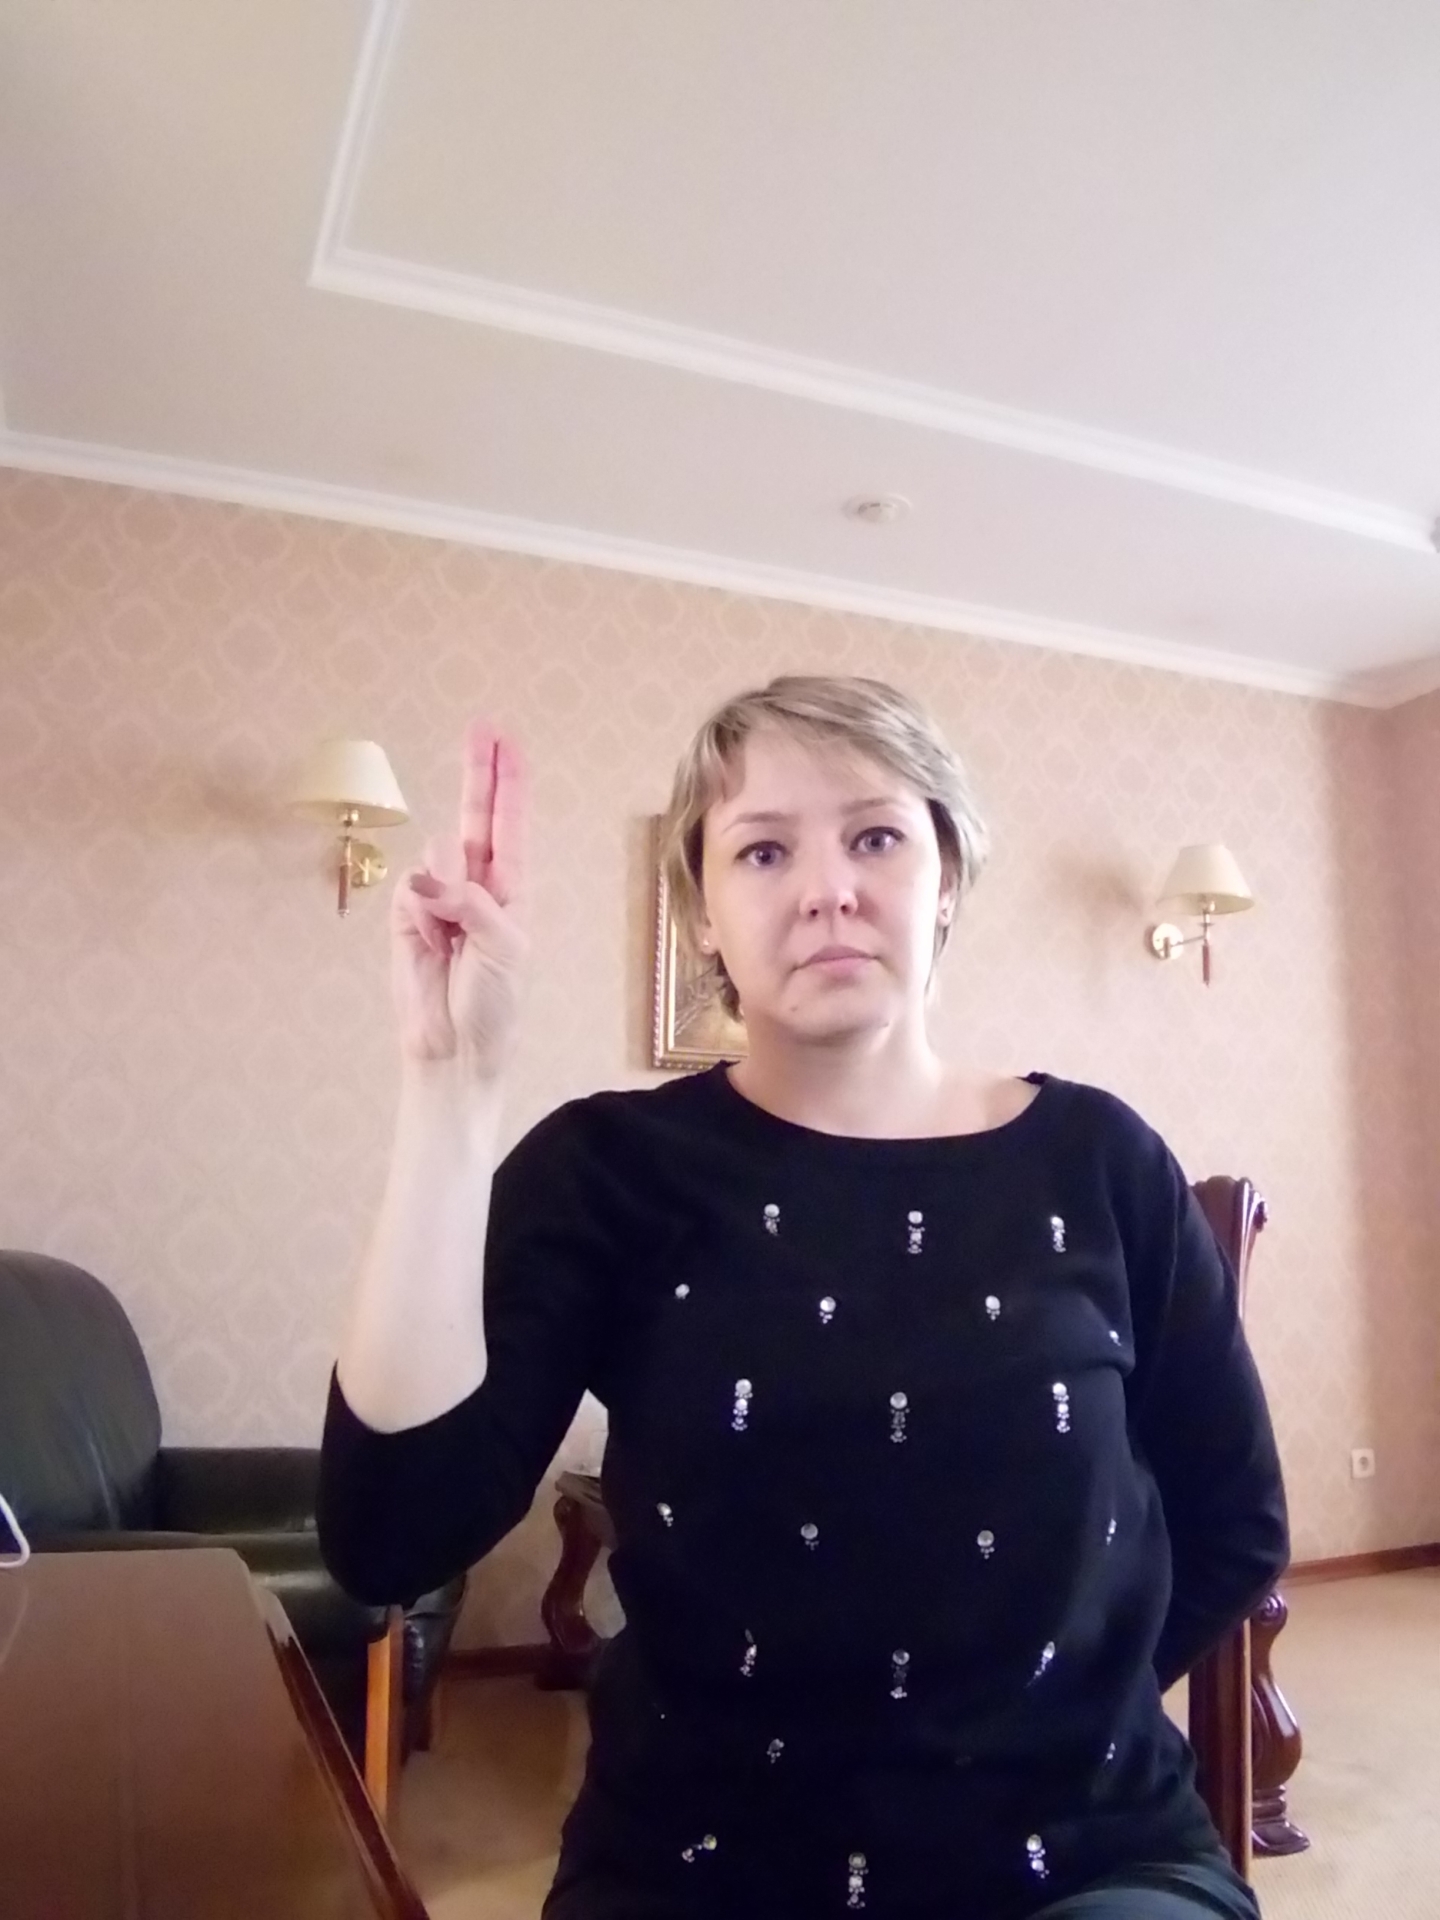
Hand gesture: two_up